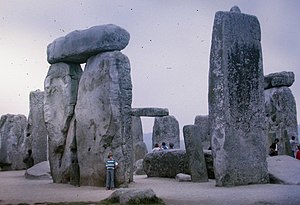
Forhistorisk tid / Oversigt over forhistorisk tid / Mesolitikum og neolitikum, Europa
Stonehenge, England. Ca. 3300 f.Kr.
Forhistorisk tid er den ældste periode i menneskehedens historie. Den strækker sig fra de ældste stenredskaber for 2,5 millioner år siden til de første fund af skrifter. Udforskningen hører under arkæologi med antropologi. Betegnelsen protohistorie bruges særligt Europa og Nærøsten om tiden omkring skriftens opståen.